Economic surplus

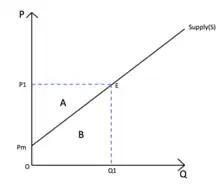
Producer surplus

Obviously, the manufacturer produces and sells a certain quantity of "Q" goods at the market price "P". The manufacturer has reduced the quantity of goods for "Q", which means that the manufacturer has increased the production factors or production costs equivalent to the amount of AVC·"Q". However, at the same time, the manufacturer actually obtains a total income equivalent to the total market price "P"·"Q". Since AVC is always smaller than "P", from the production and sales of goods in "Q", manufacturers not only get sales revenue equivalent to variable costs, but also get additional revenue. This part of the excess income reflects the increase in the benefits obtained by the manufacturers through market exchange. Therefore, in economics, producer surplus is usually used to measure producer welfare and is an important part of social welfare.